Juan Agustín Uricoechea Navarro

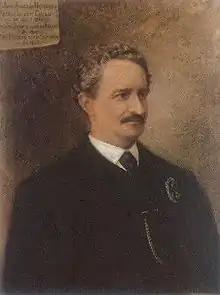
Juan Agustín Uricoechea Navarro. Portrait by Ricardo Acevedo Bernal

Juan Agustín Uricoechea Navarro (August 28, 1824 - September 11, 1883) was a Colombian lawyer and politician, interim president of the United States of Colombia temporarily replacing Tomás Cipriano de Mosquera during the war with ecuador